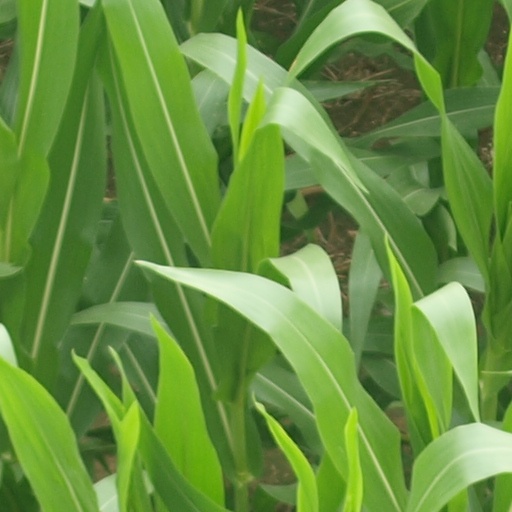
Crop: maize; corn